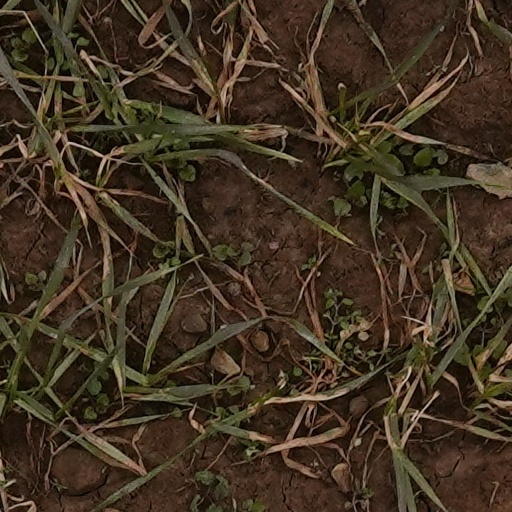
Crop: wheat